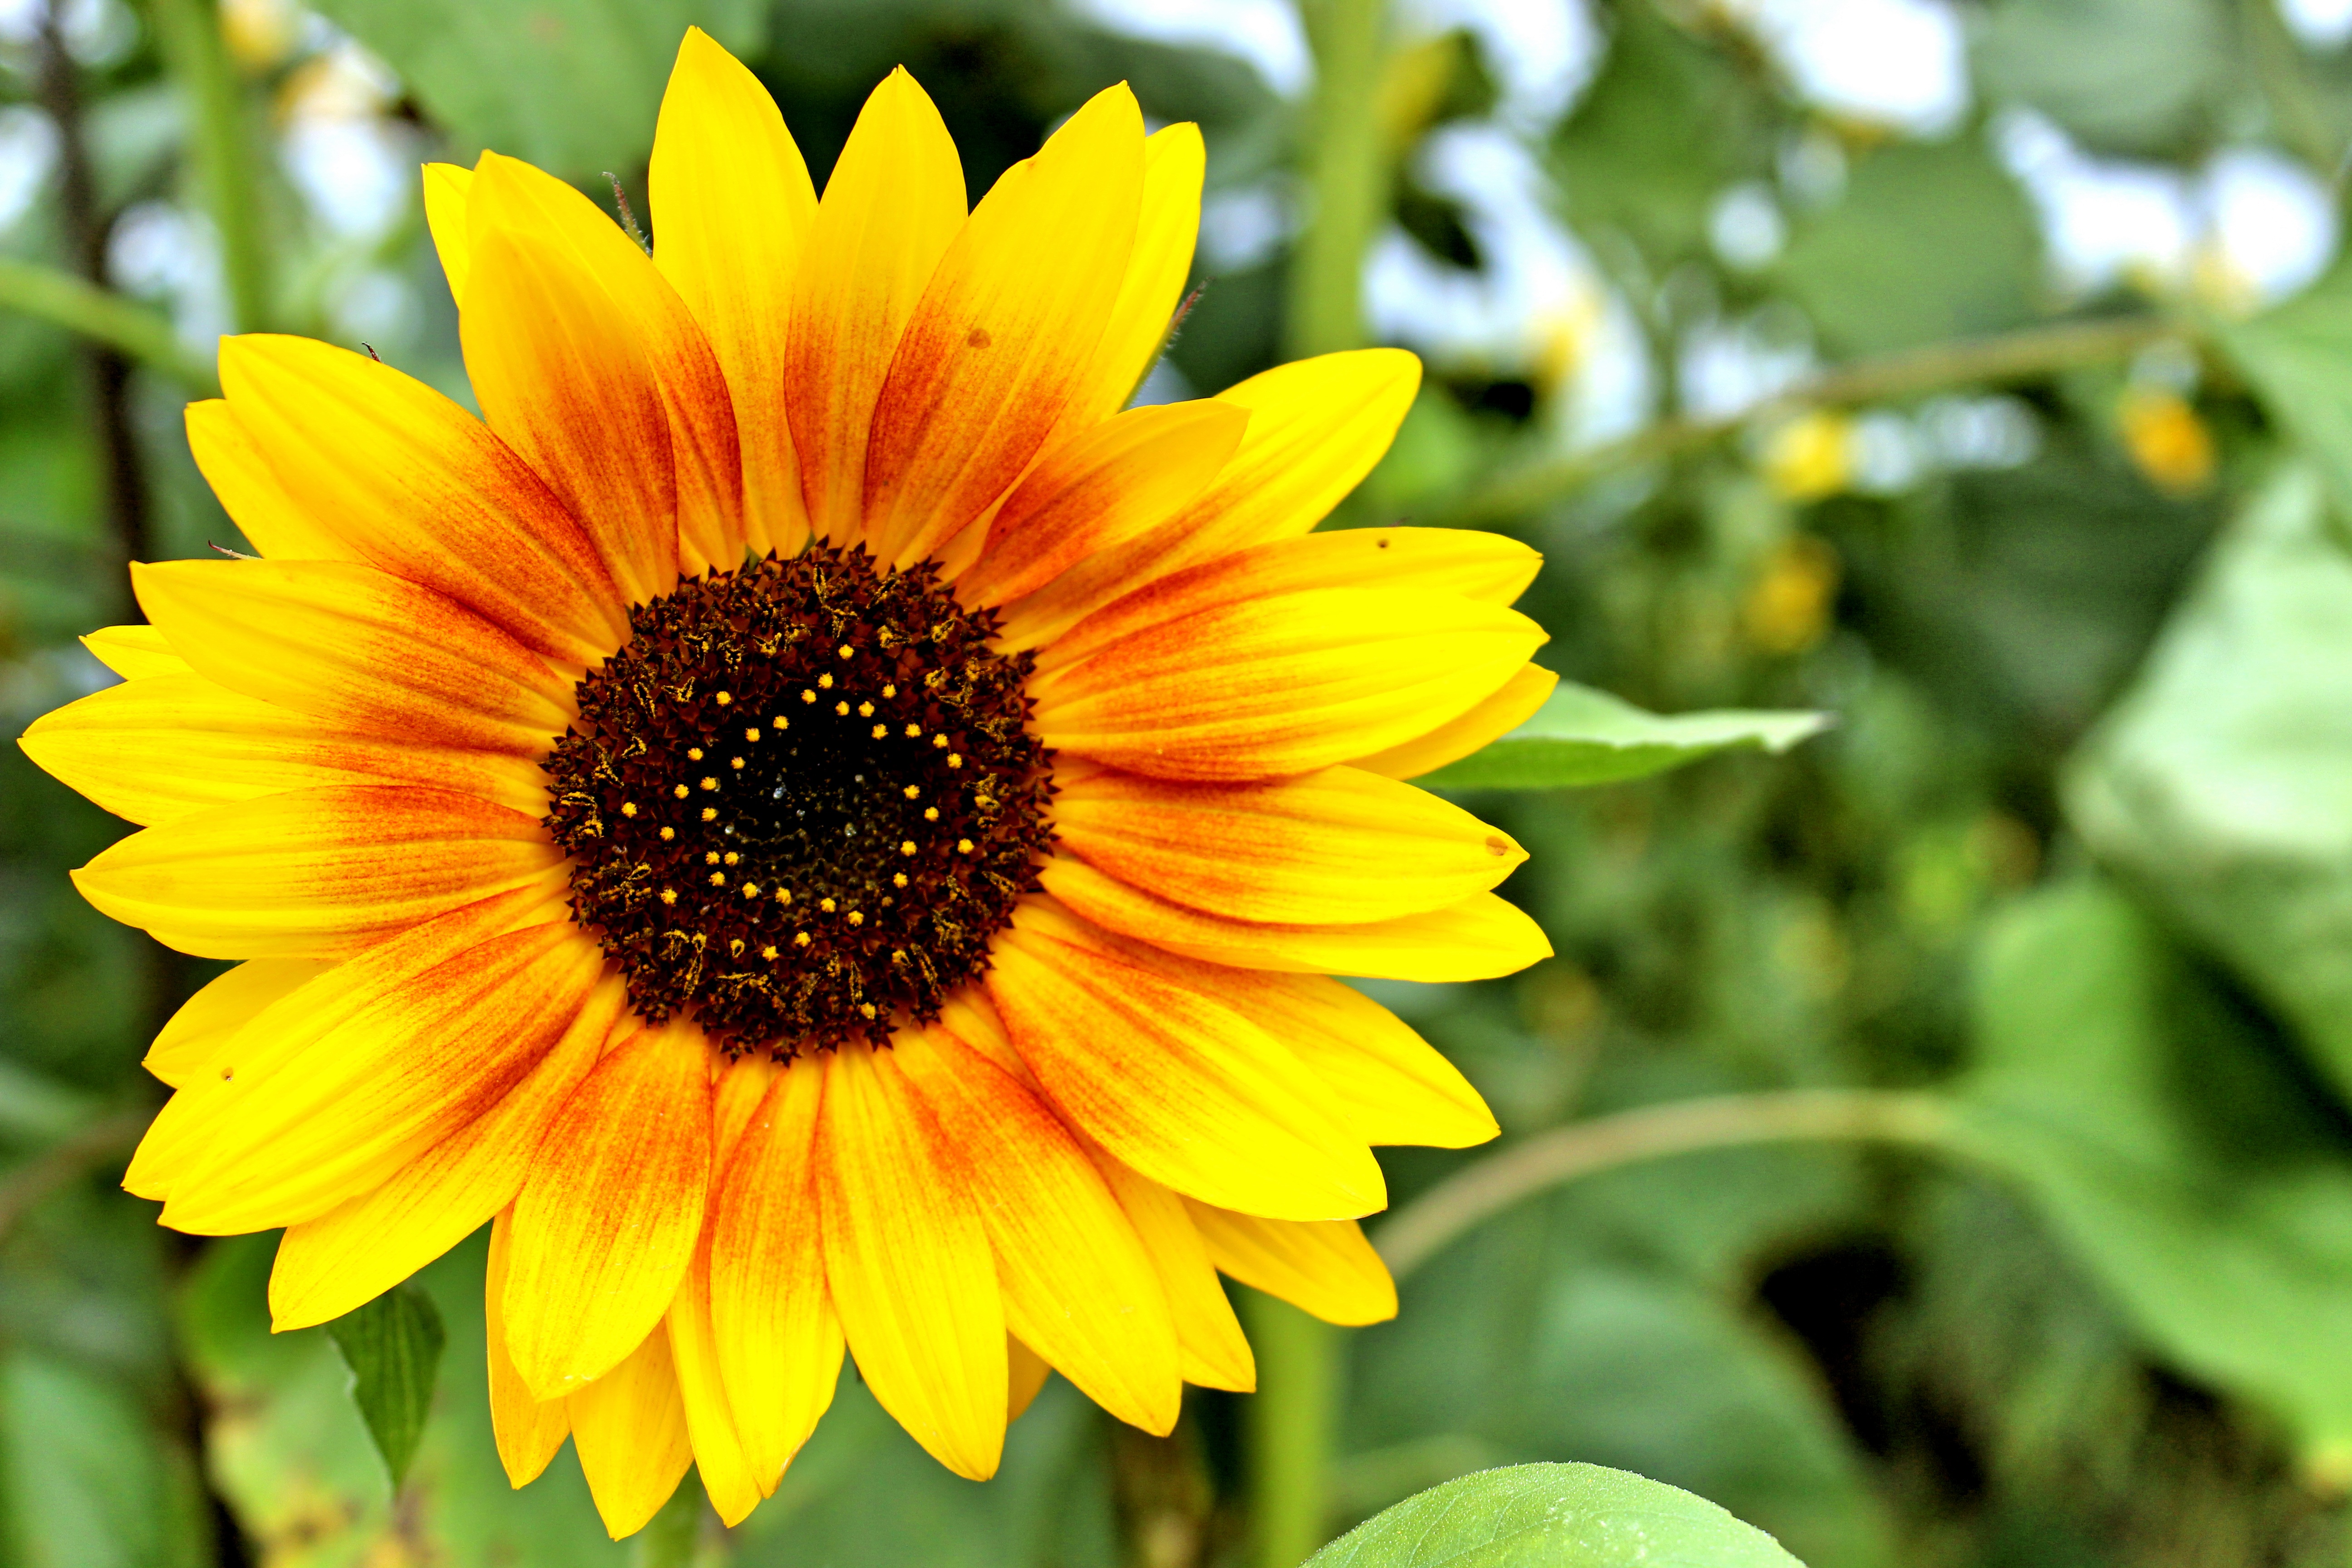
nature, blossom, plant, field, flower, petal, bloom, summer, spring, botany, yellow, close, flora, sunflower, wildflower, bright, sun flower, macro photography, flowering plant, daisy family, annual plant, plant stem, land plant